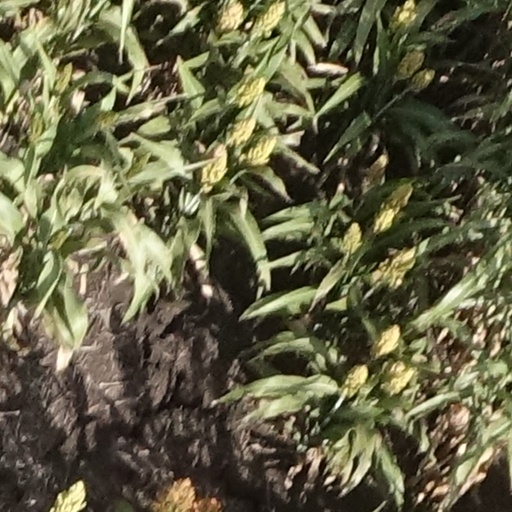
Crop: sorghum